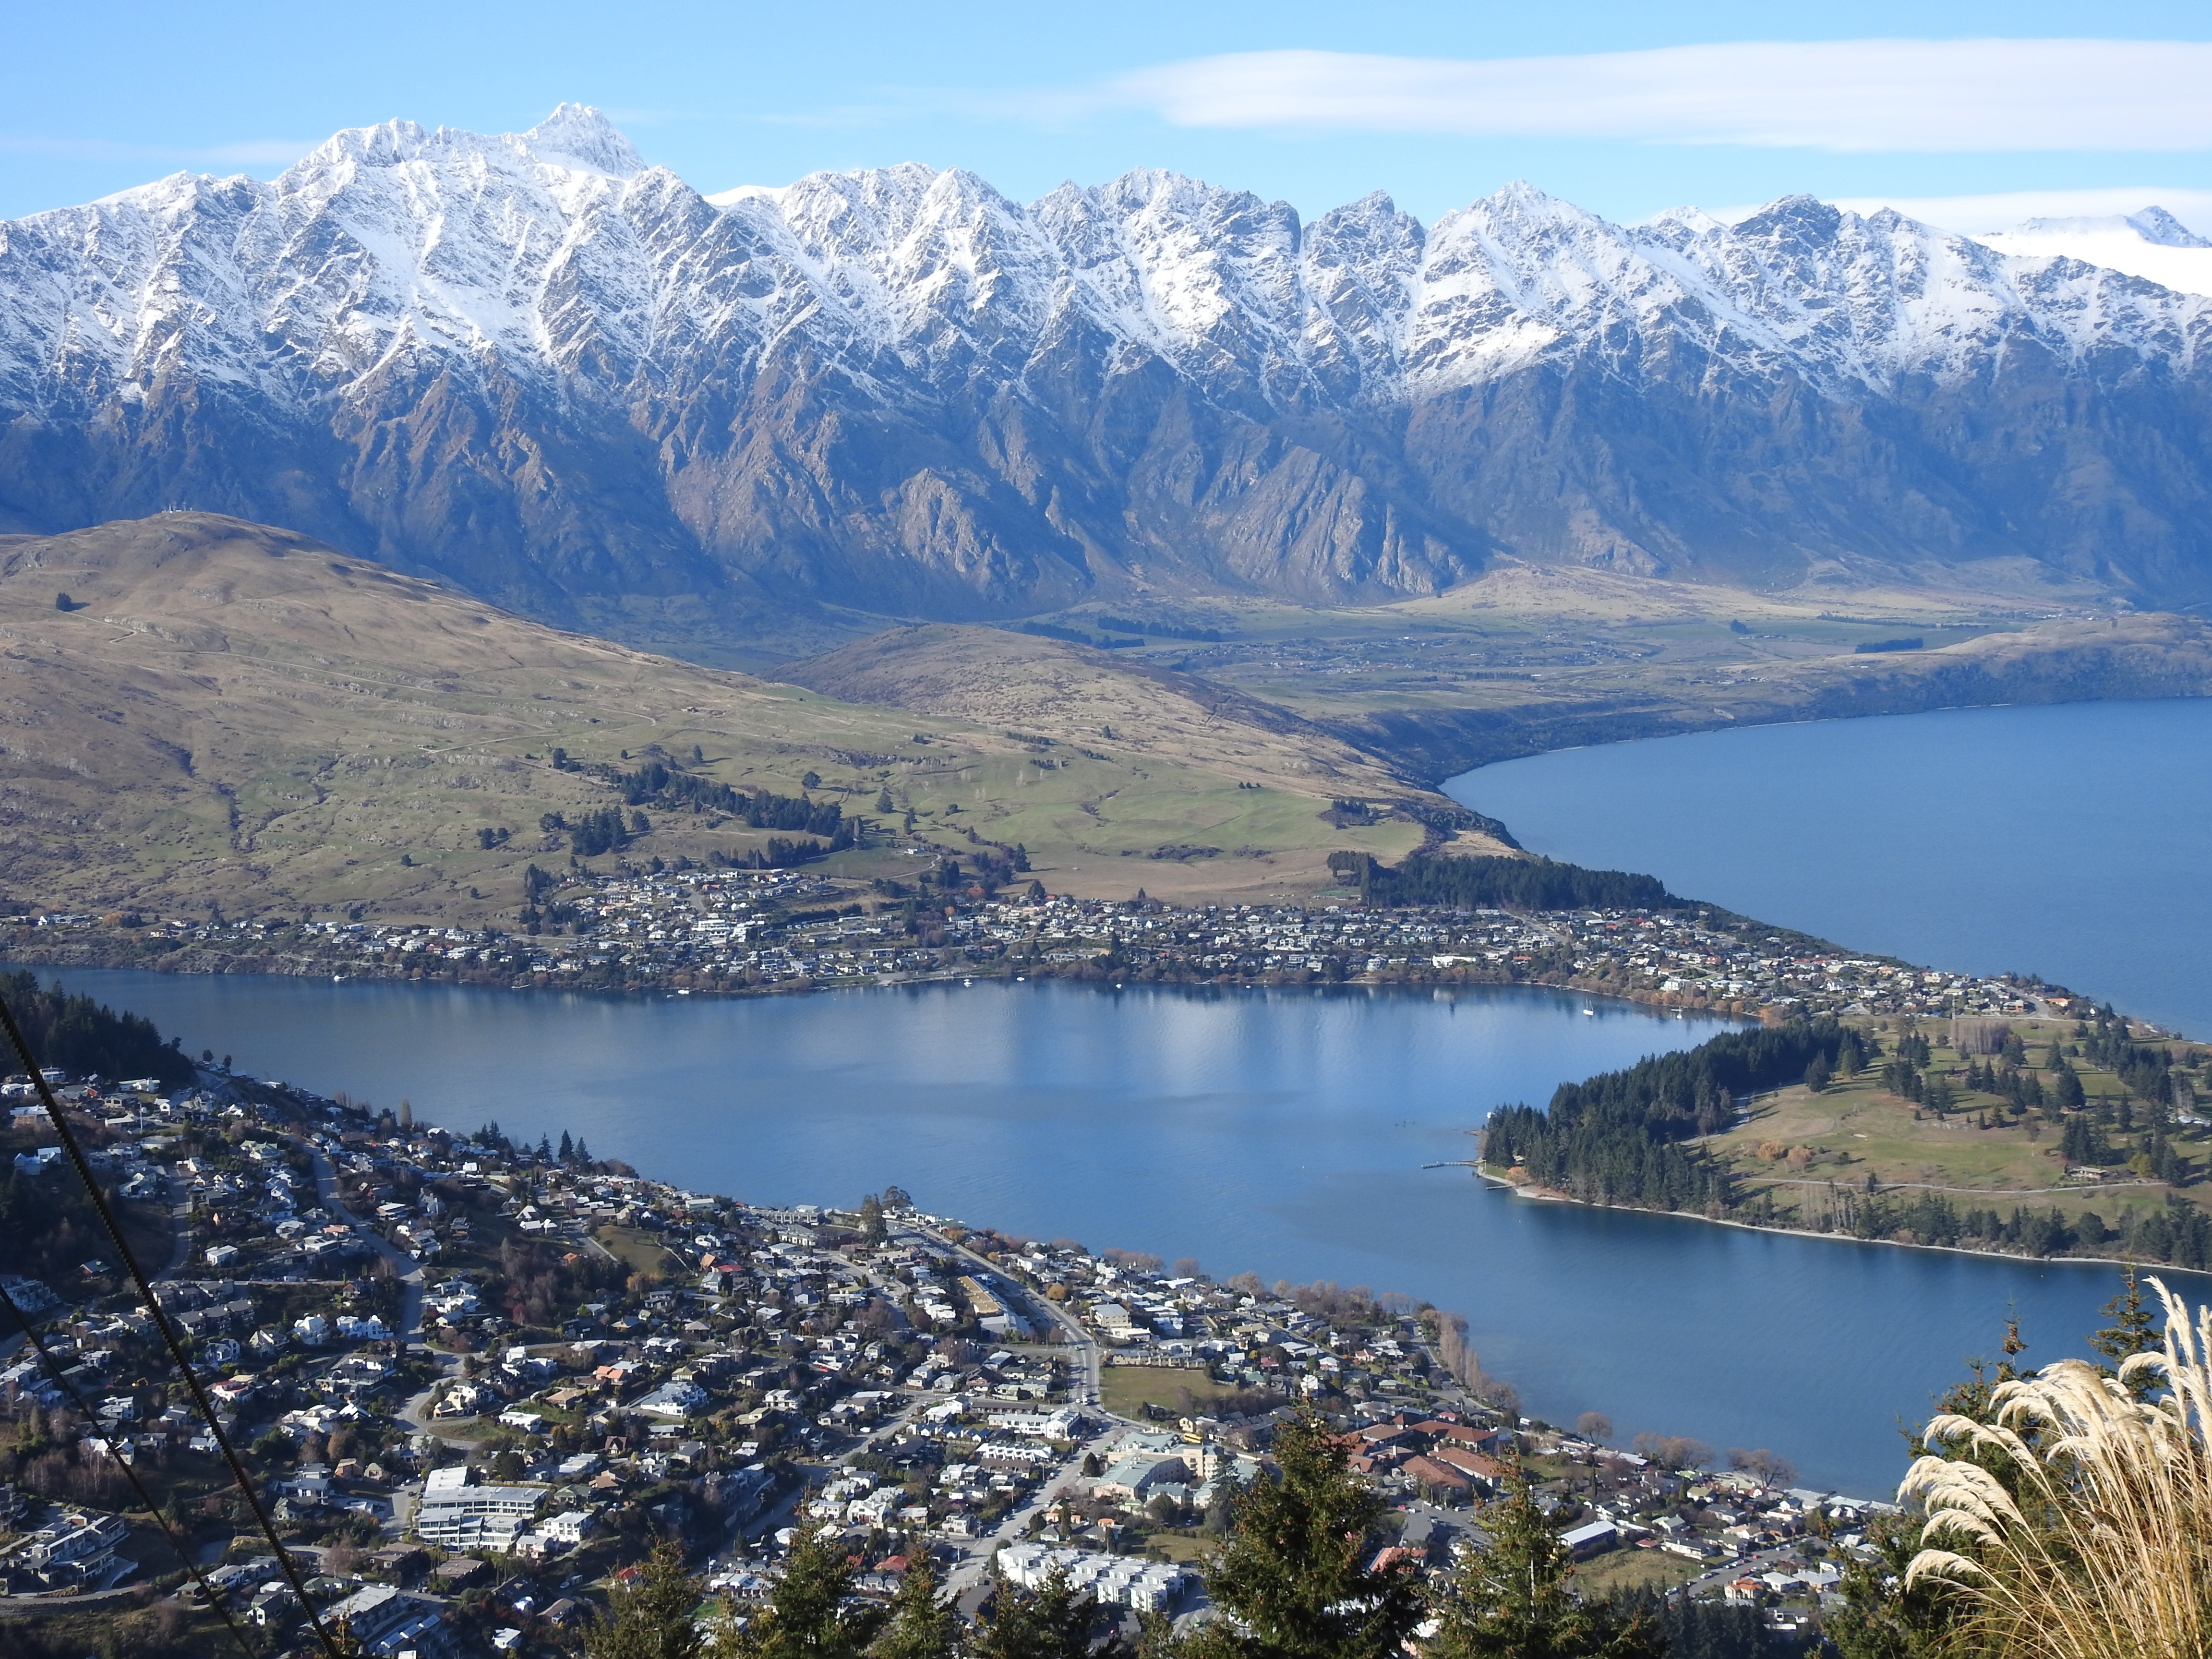
landscape, sea, mountain, snow, sky, lake, mountain range, fjord, reservoir, body of water, alps, fell, queenstown, loch, crater lake, snow capped mountain, aerial photography, mountainous landforms